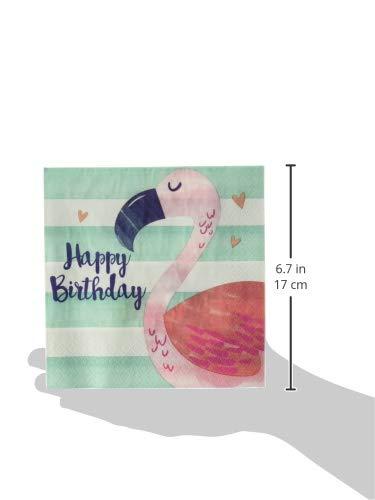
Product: Creative Converting 332423 Pineapple and friends Napkins, 6.5", Multicolor
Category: Toys & Games | Party Supplies | Party Tableware | Napkins
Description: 16 Pineapple Party Birthday Napkins.
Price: $5.07
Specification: ProductDimensions:0.1x12.9x12.9inches|ItemWeight:2.08ounces|ShippingWeight:2.24ounces(Viewshippingratesandpolicies)|Manufacturer:CreativeConverting|ASIN:B079C1DVBF|Itemmodelnumber:332423|DatefirstlistedonAmazon:May18,2018